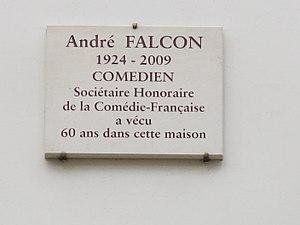
Plaque en mémoire de l'acteur français André Falcon. 3bis rue de Vaugirard, Paris 6e arr.
La rue de Vaugirard, qui traverse les 6ᵉ et 15ᵉ arrondissements, est la plus longue voie de Paris intra-muros, avec 4 360 mètres de longueur, correspondant à quatre cent sept numéros d'immeubles.
André Falcon, né le 28 novembre 1924 à Lyon et mort le 22 juillet 2009 à Paris, est un acteur français, sociétaire honoraire de la Comédie-Française.